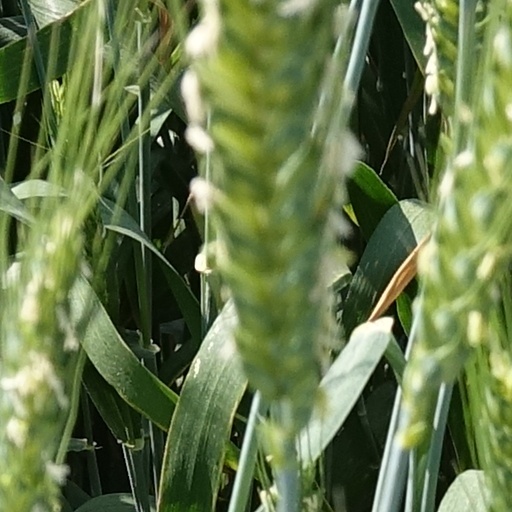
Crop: wheat